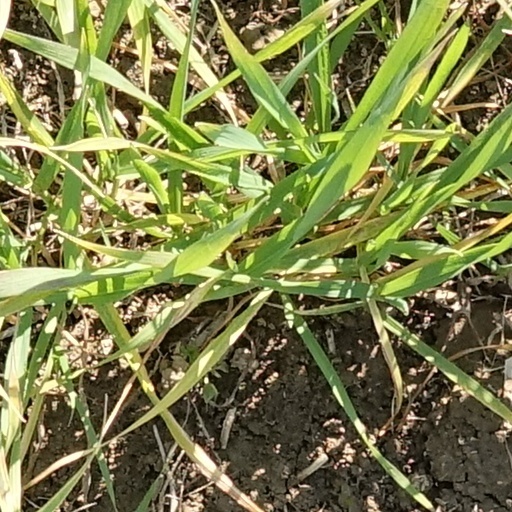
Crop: wheat